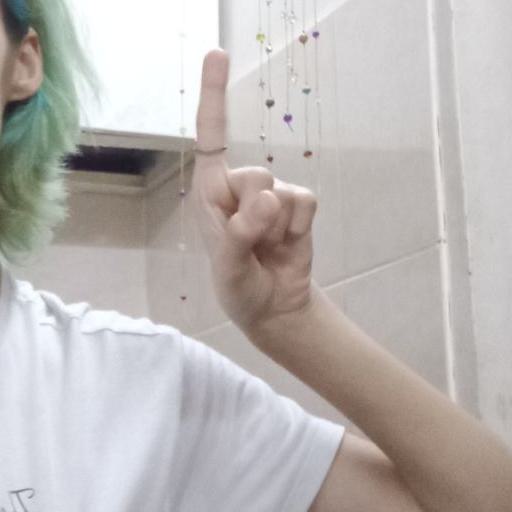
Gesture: one